Typhoon Warren

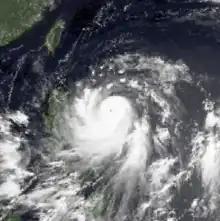
Typhoon Warren near peak intensity on the morning of July 17

Typhoon Warren, known in the Philippines as Typhoon Huaning, struck the Philippines and China during July 1988. An area of disturbed weather developed within the vicinity of the Caroline Islands during the second week of July. A tropical depression developed southeast of Guam on July 12, and on the next day, intensified into a tropical storm. Tracking generally west-northwest, Warren deepened into a typhoon on July 14. The storm subsequently entered a period of rapid intensification, commencing with Warren reaching its highest intensity on July 16. The following evening, the typhoon brushed Luzon, resulting in a weakening trend, although Warren was still a typhoon when it made landfall near Shantou. Warren rapidly dissipated inland.